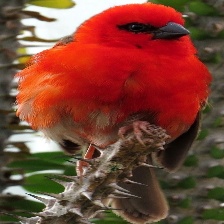
Species: RED FODY
Scientific name: FOUDIA MADAGASCARIENSIS